Stolp Acroduster Too

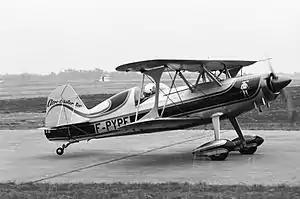

The Stolp SA 750 Acroduster Too is an American two place homebuilt aerobatic biplane, stressed to plus or minus 9g. The aircraft was introduced in 1971 and is supplied in the form of plans and some parts for amateur construction by Aircraft Spruce & Specialty.